Bendigo Town Hall

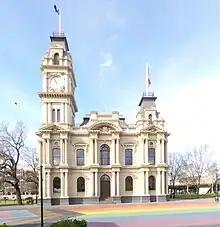
The Bendigo Town hall in June 2022

The Bendigo Town Hall is an Australian town hall prominently located at the intersection of Bull Street and Hargreaves Street in Bendigo, Victoria. It is considered one of the finest Victorian-era Second Empire buildings in Australia.